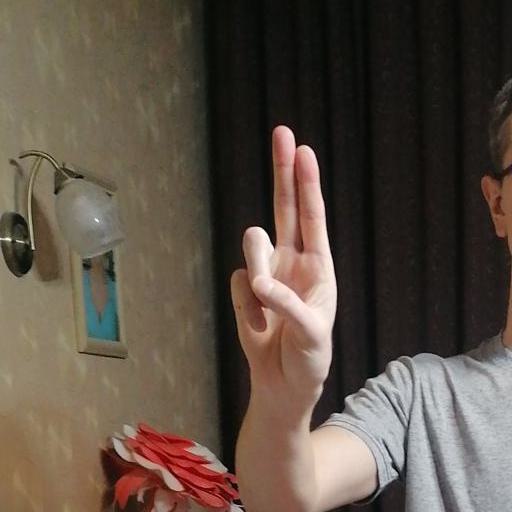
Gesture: two_up